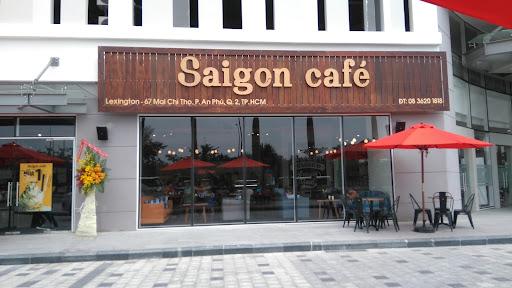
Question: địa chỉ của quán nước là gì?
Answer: địa chỉ của quán nước là 67 mai chí thọ, phường an phú, quận 3, thành phố hồ chí minh